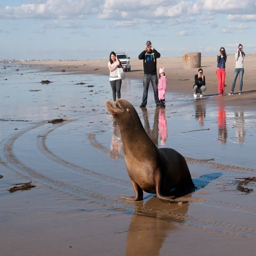
buck the sea lion , rescued returned to the ocean .